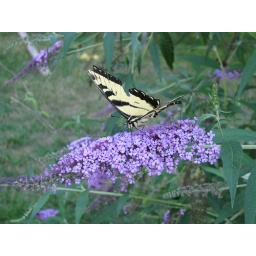
butterfly tree in our yard